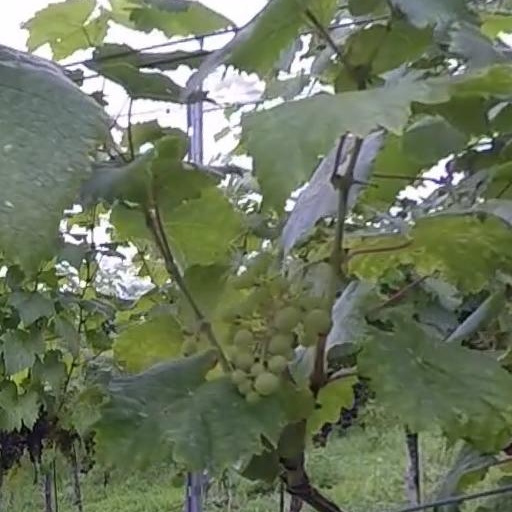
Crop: grape